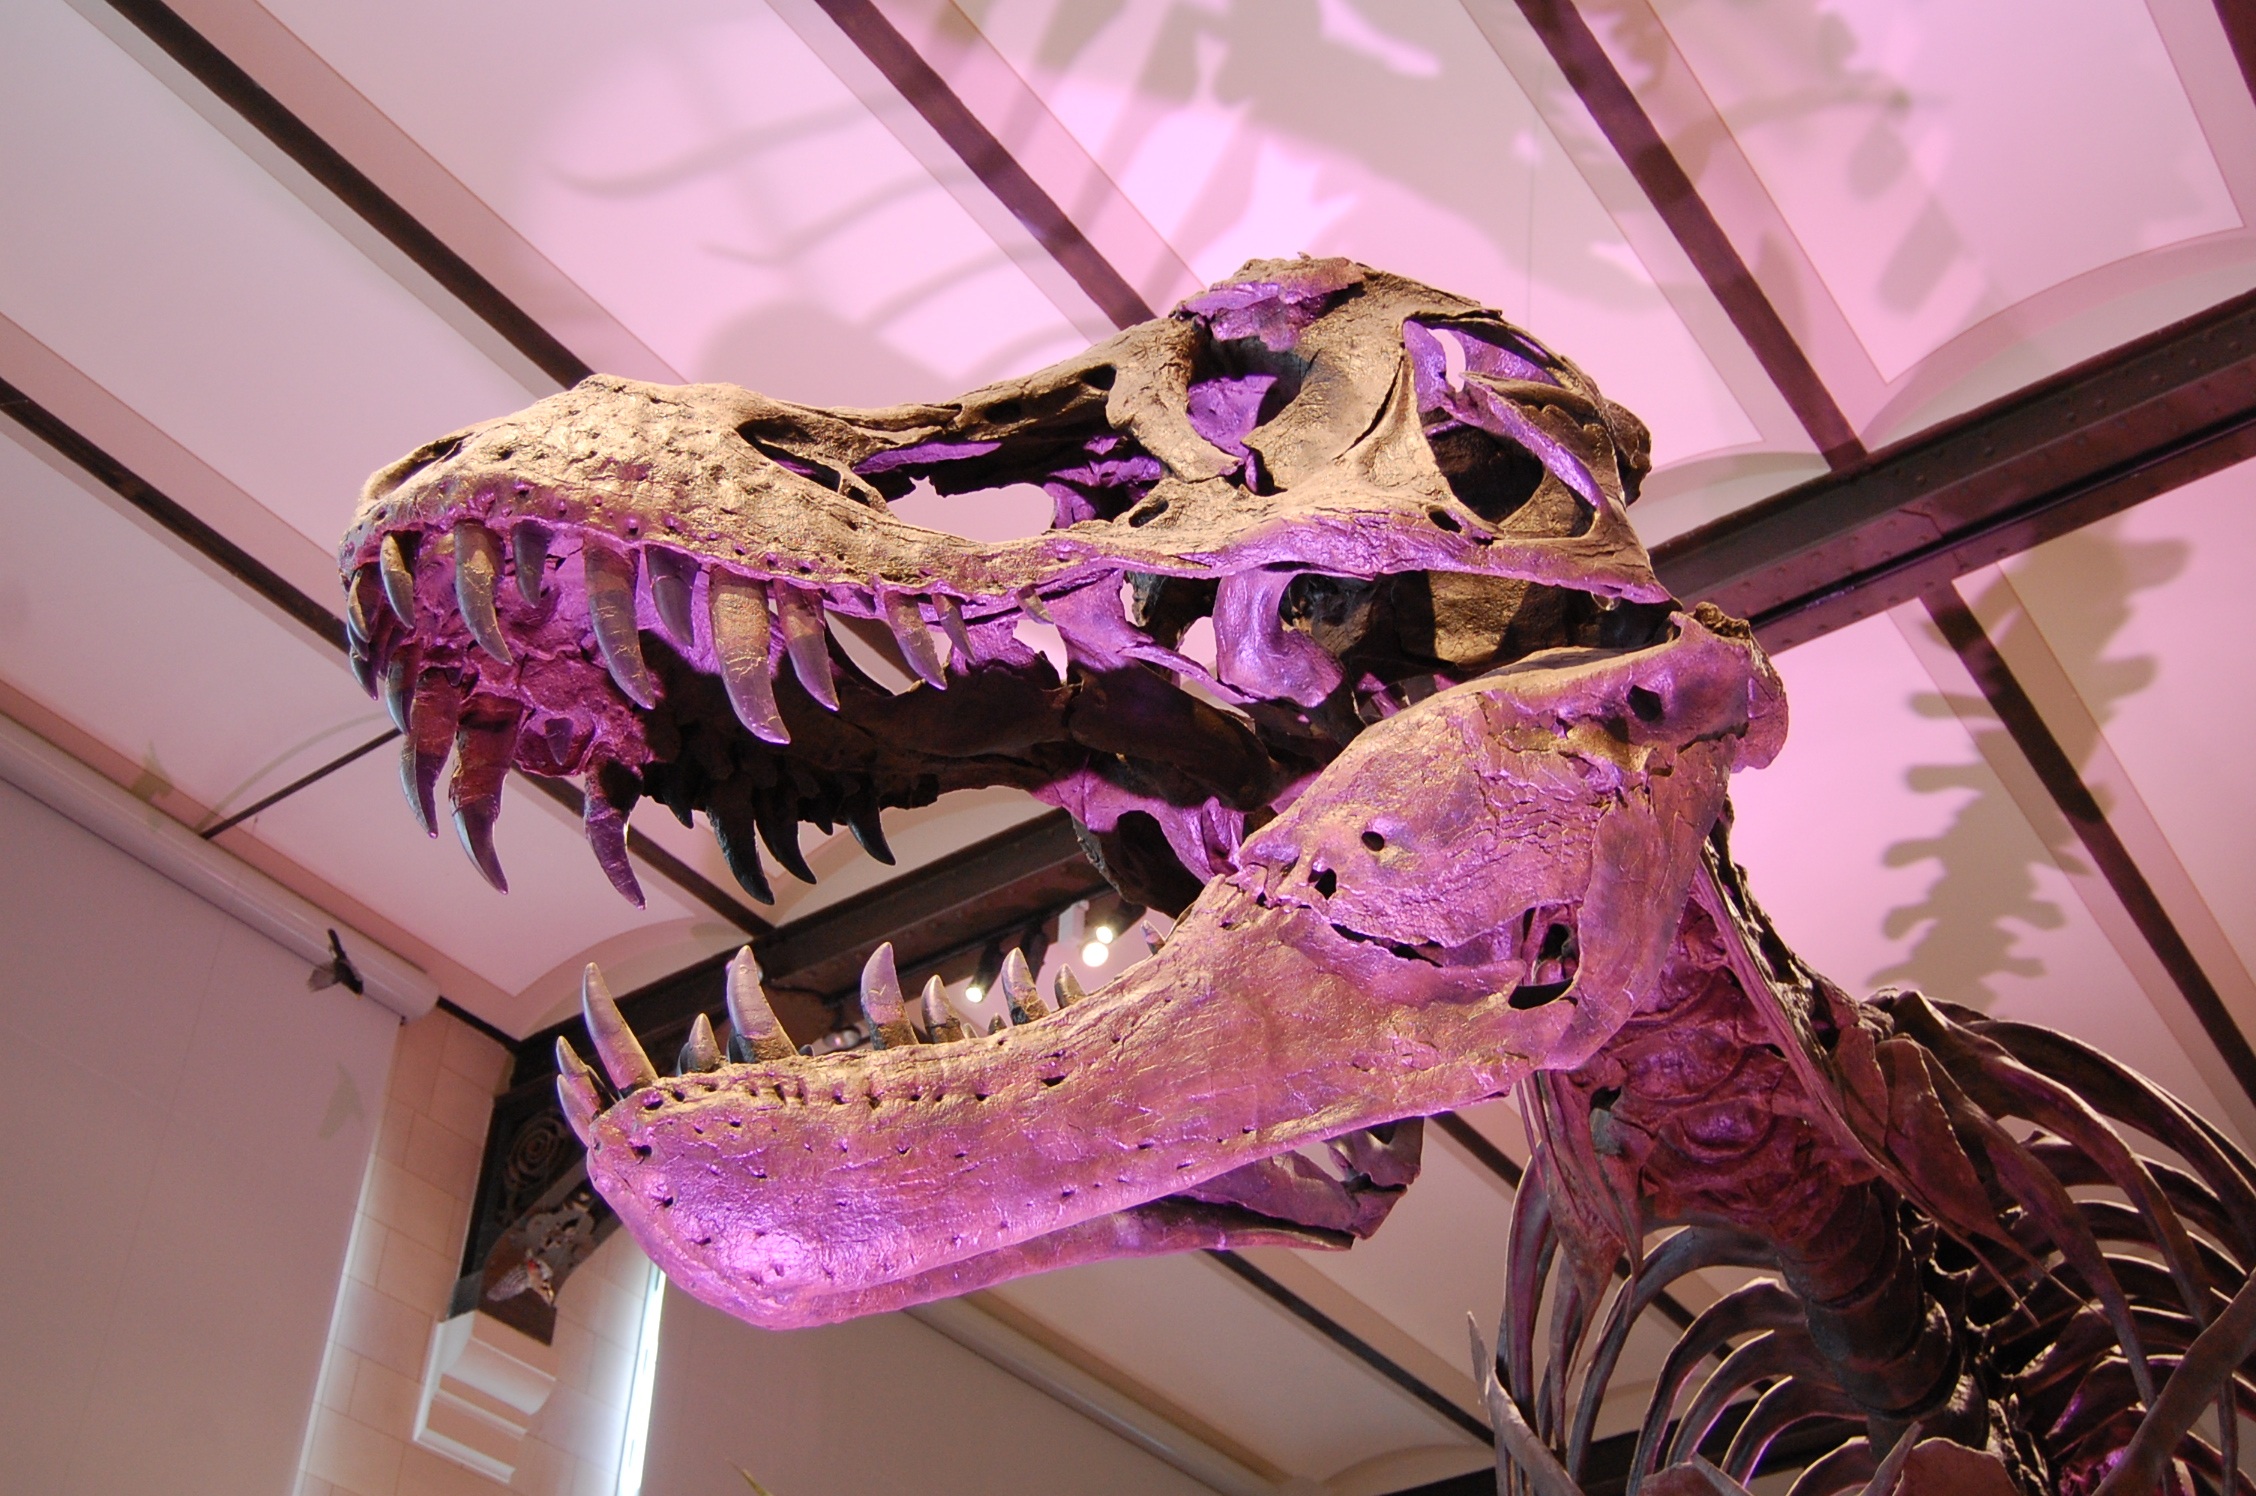
museum, pink, science, skeleton, dinosaur, prehistoric, paleontology, tyrannosaurus, t rex